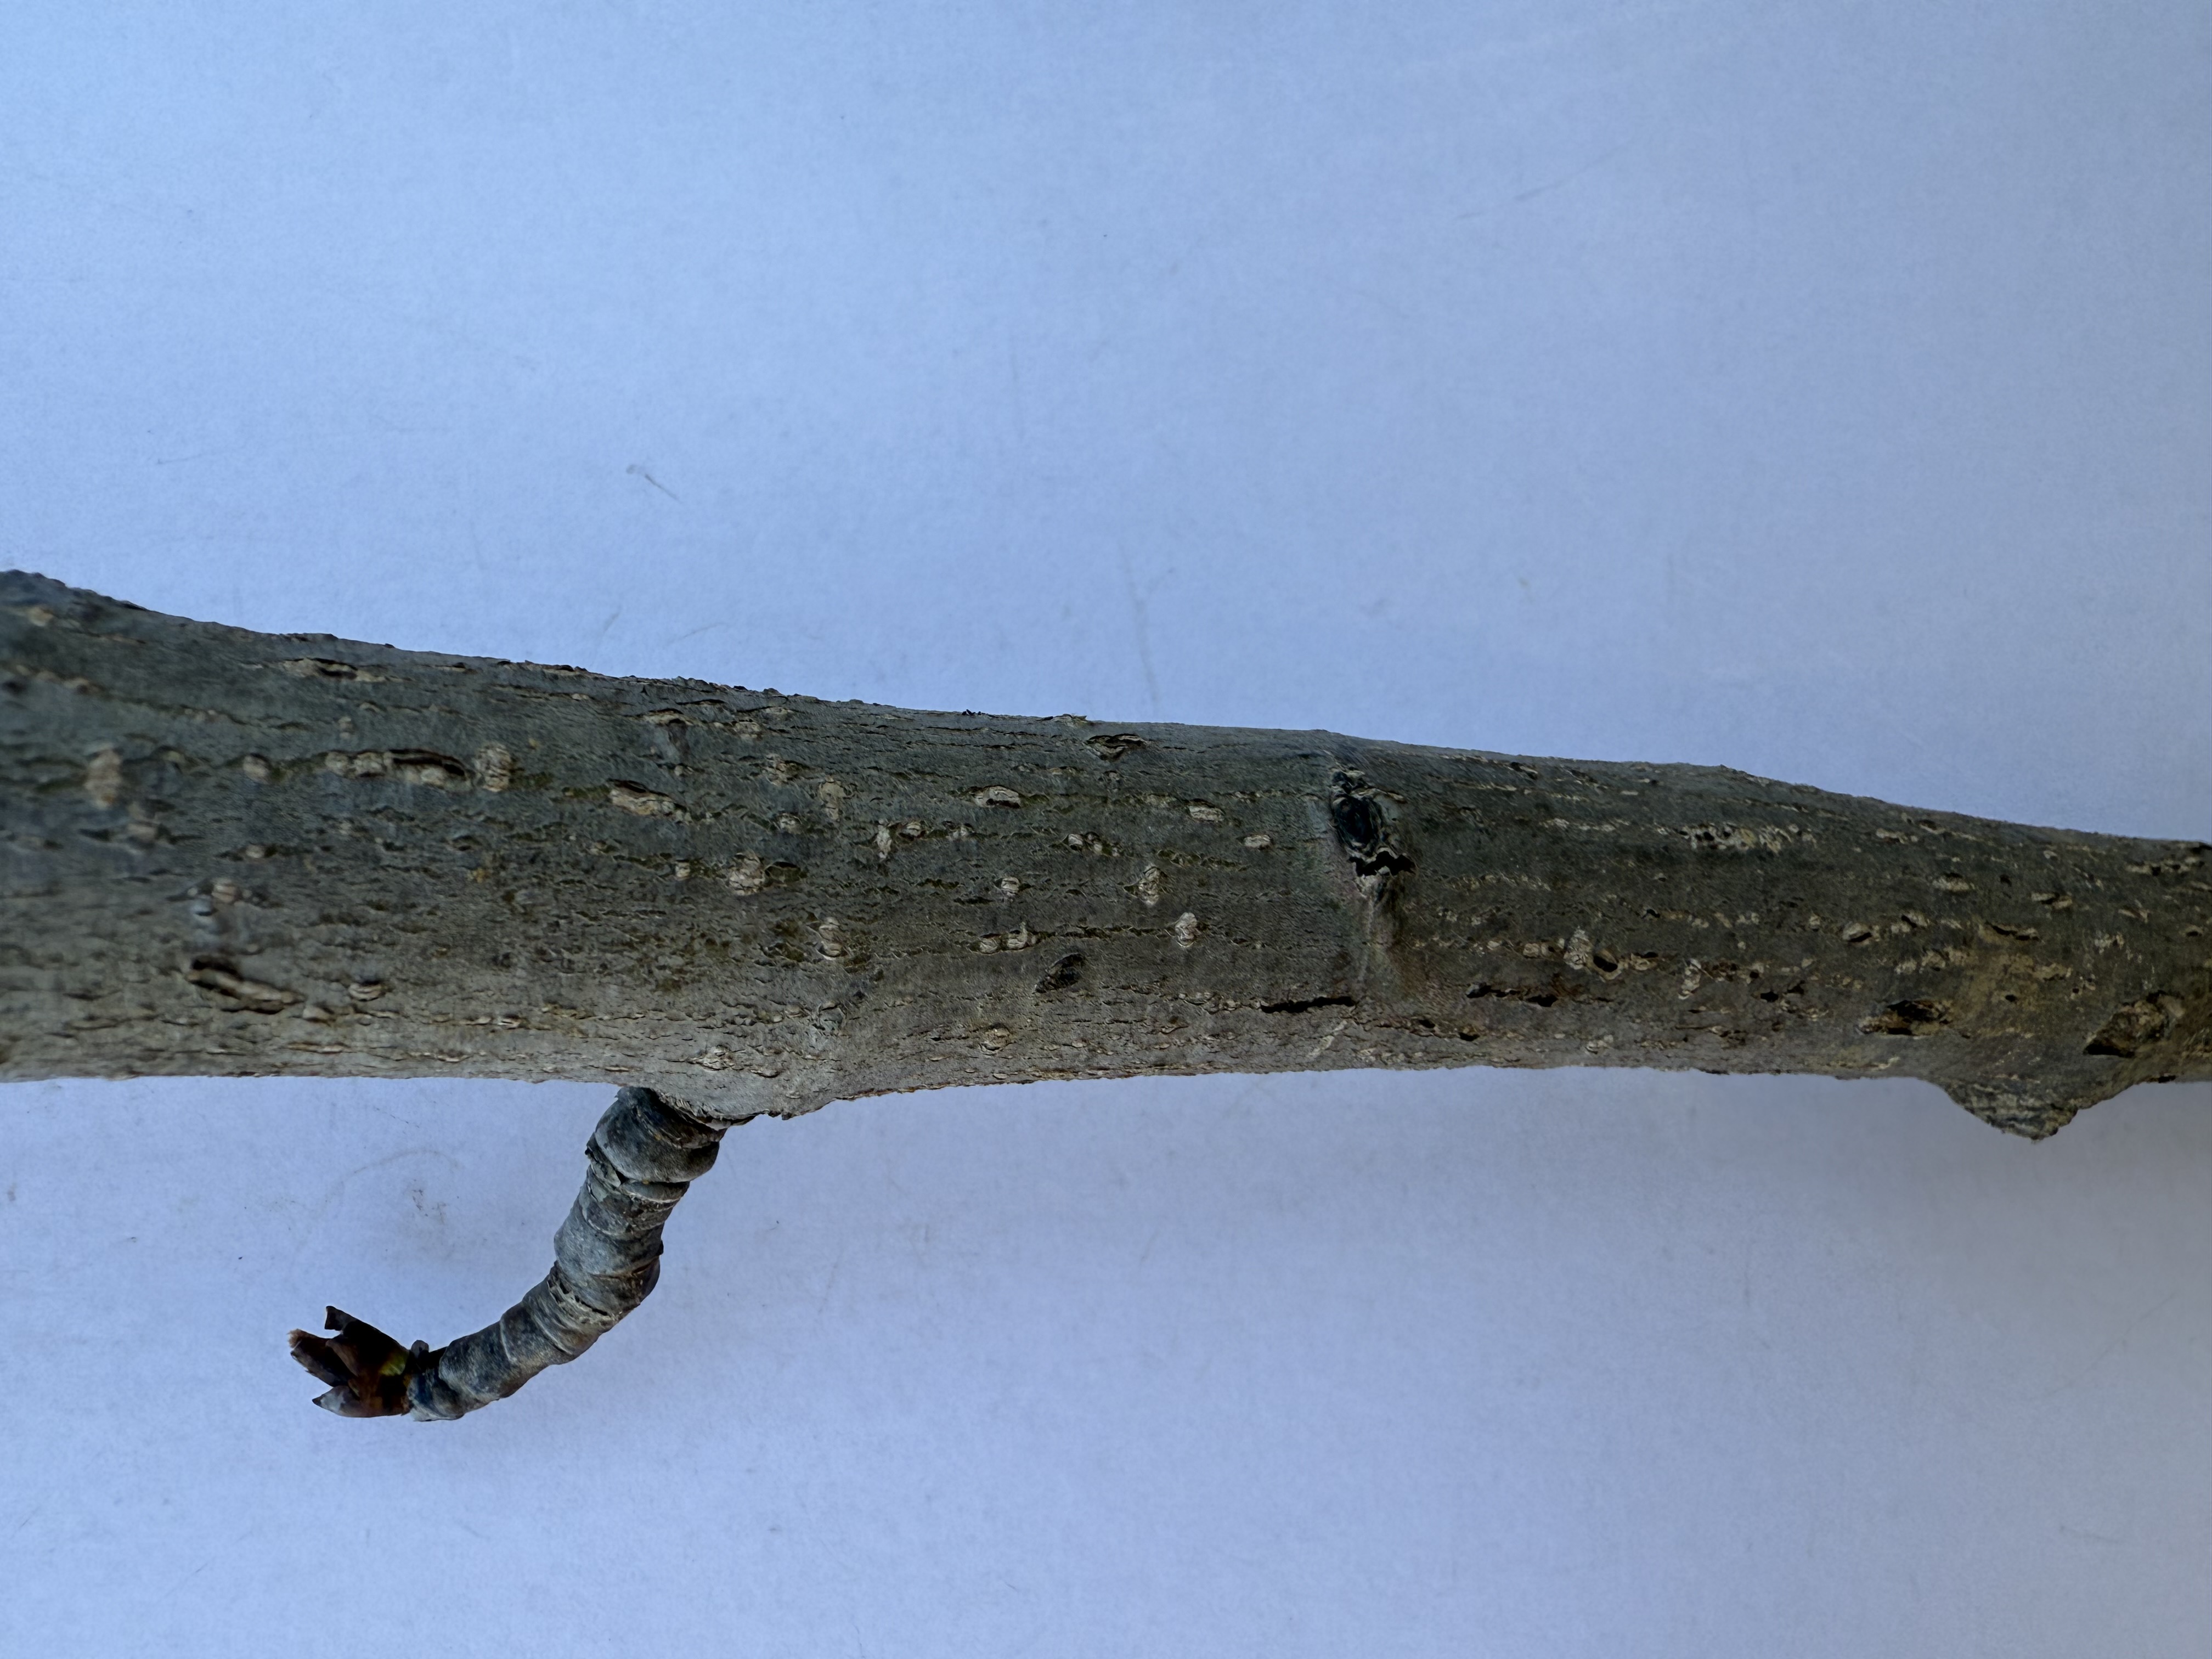
Variety: Margarita Marilla Pear